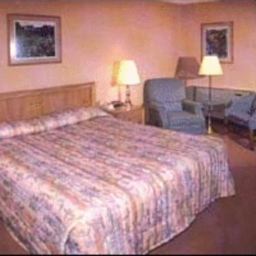
Room type: bedroom